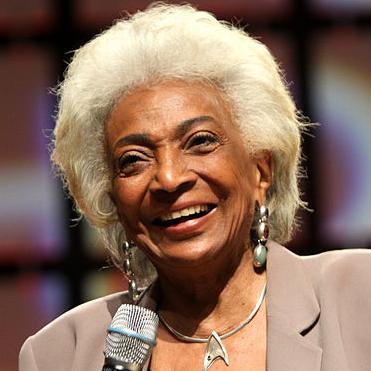
Age: 80